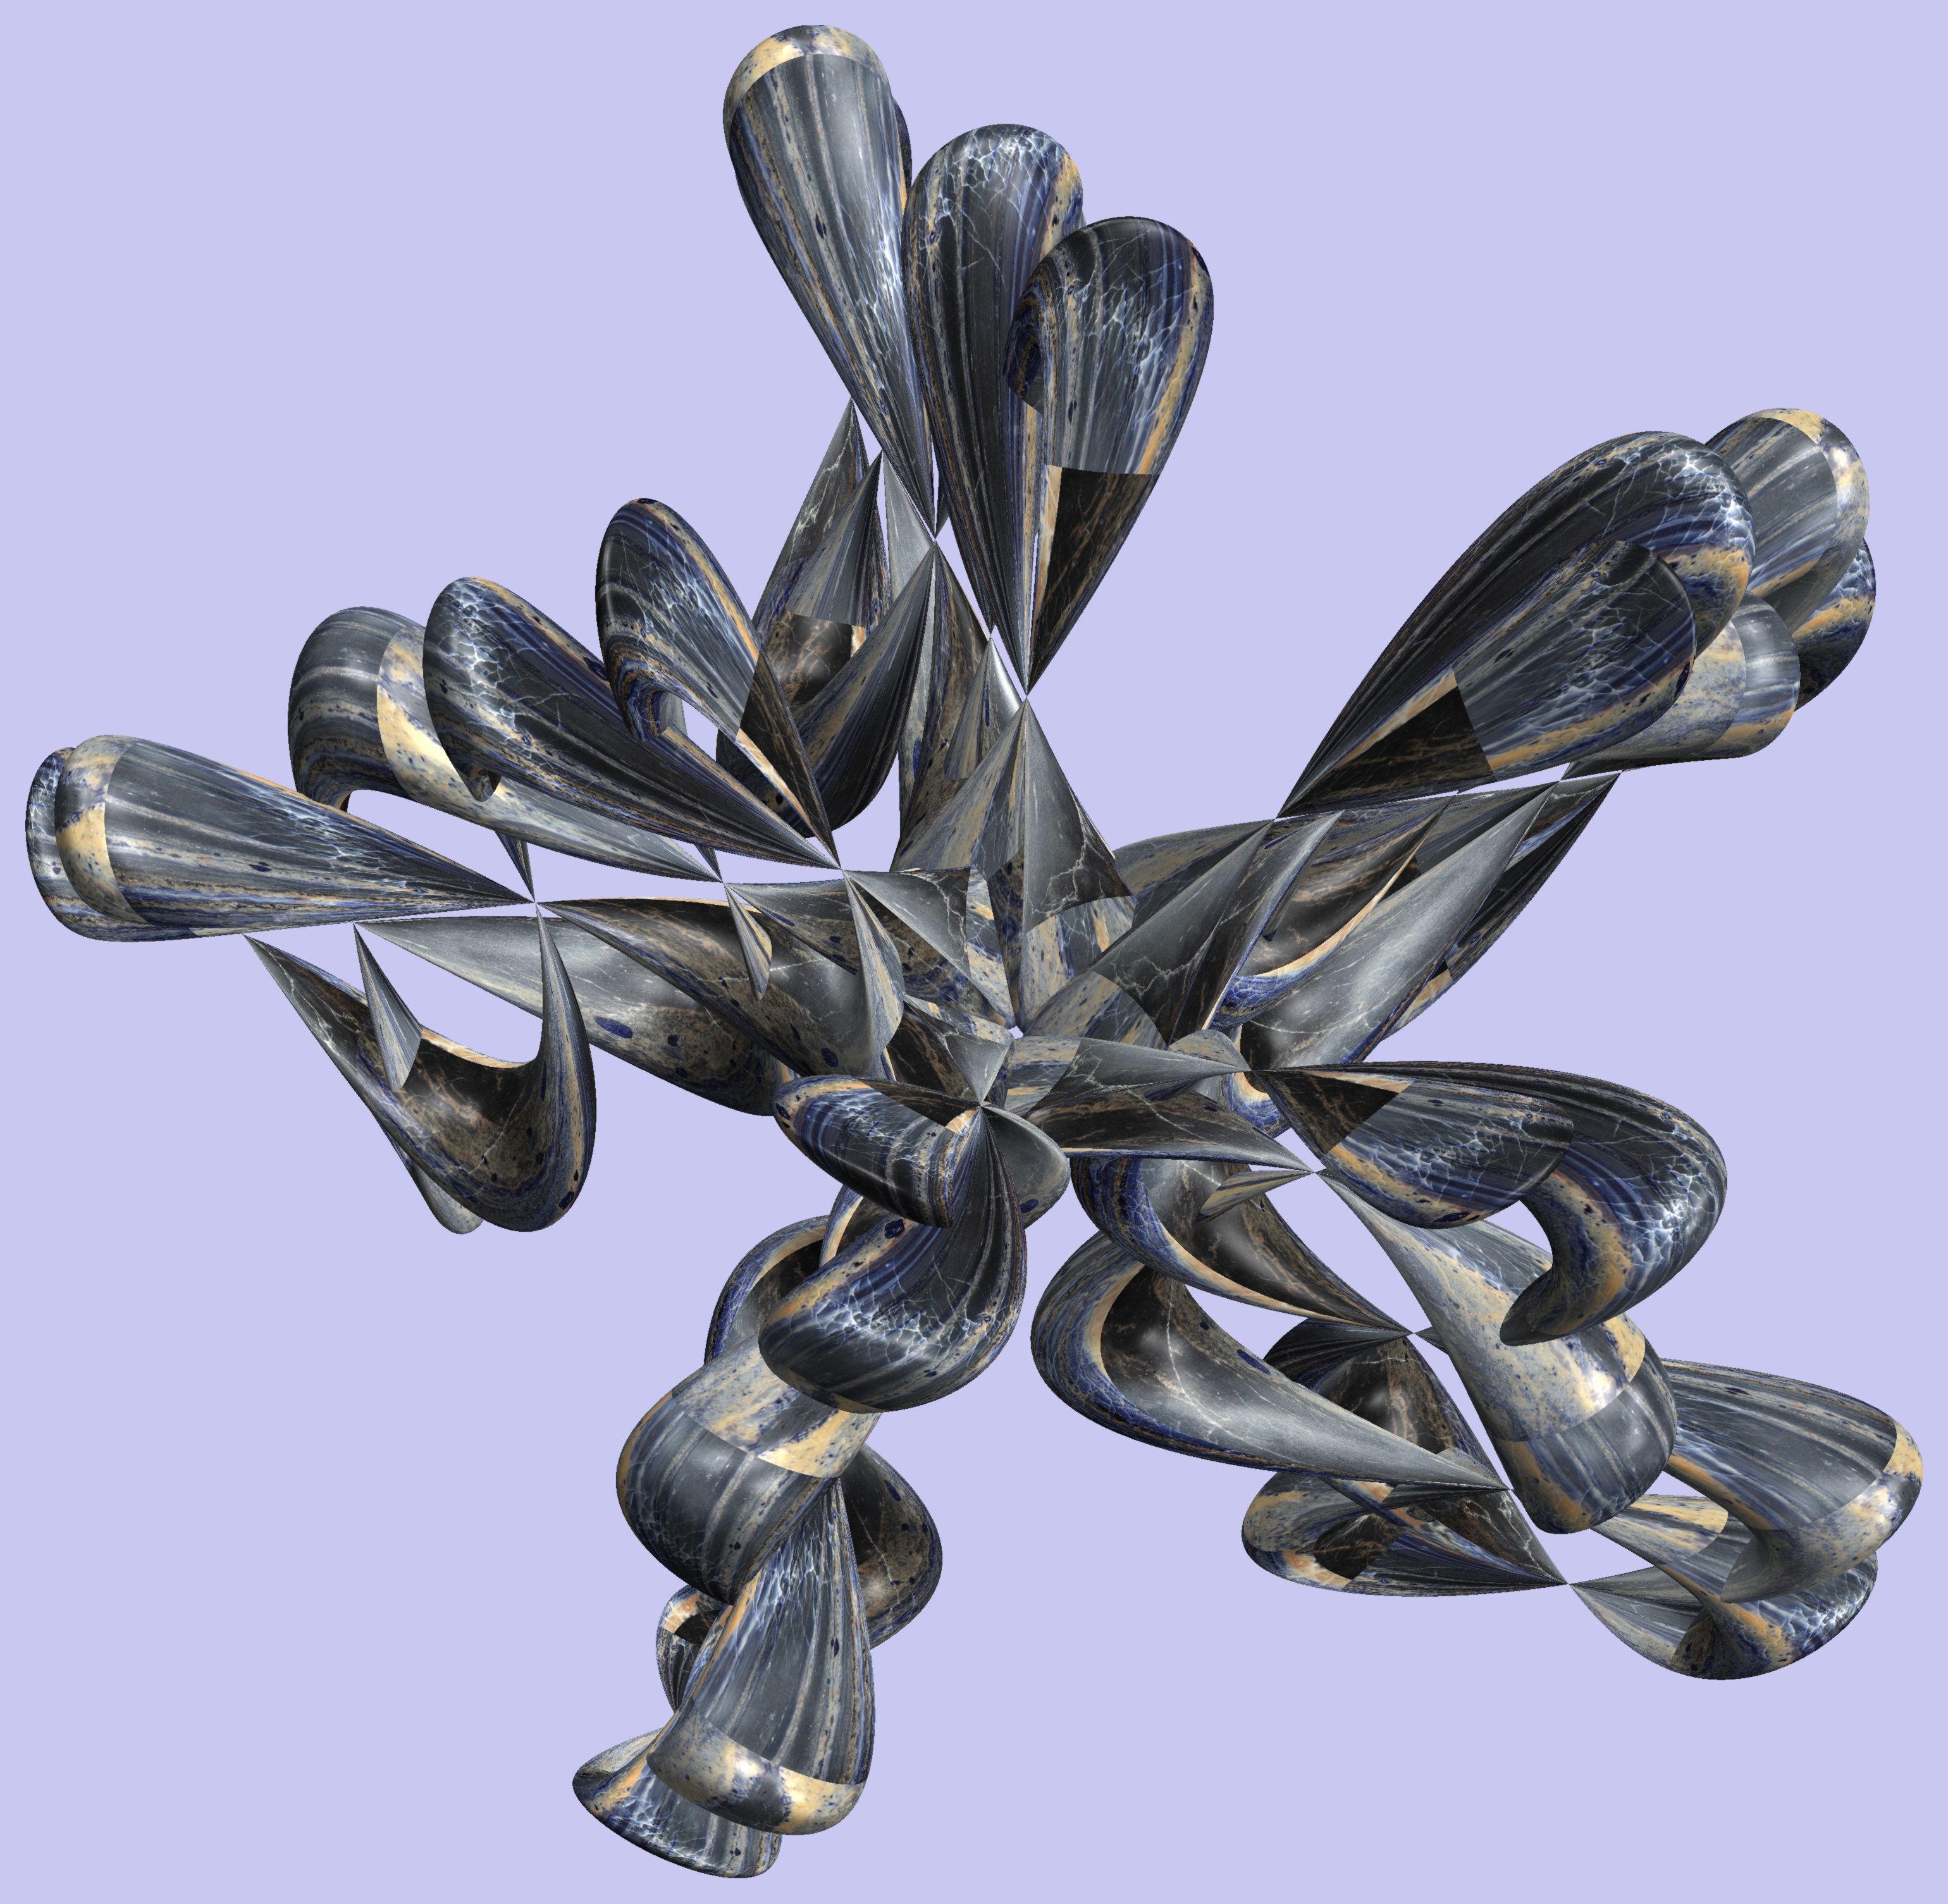
structure, texture, pattern, metal, lighting, sculpture, art, figure, design, symmetry, light fixture, 3d, graphic, torus, mathematica, cg, parametricplot3d, code, program, algorithm, abstruct, mapping